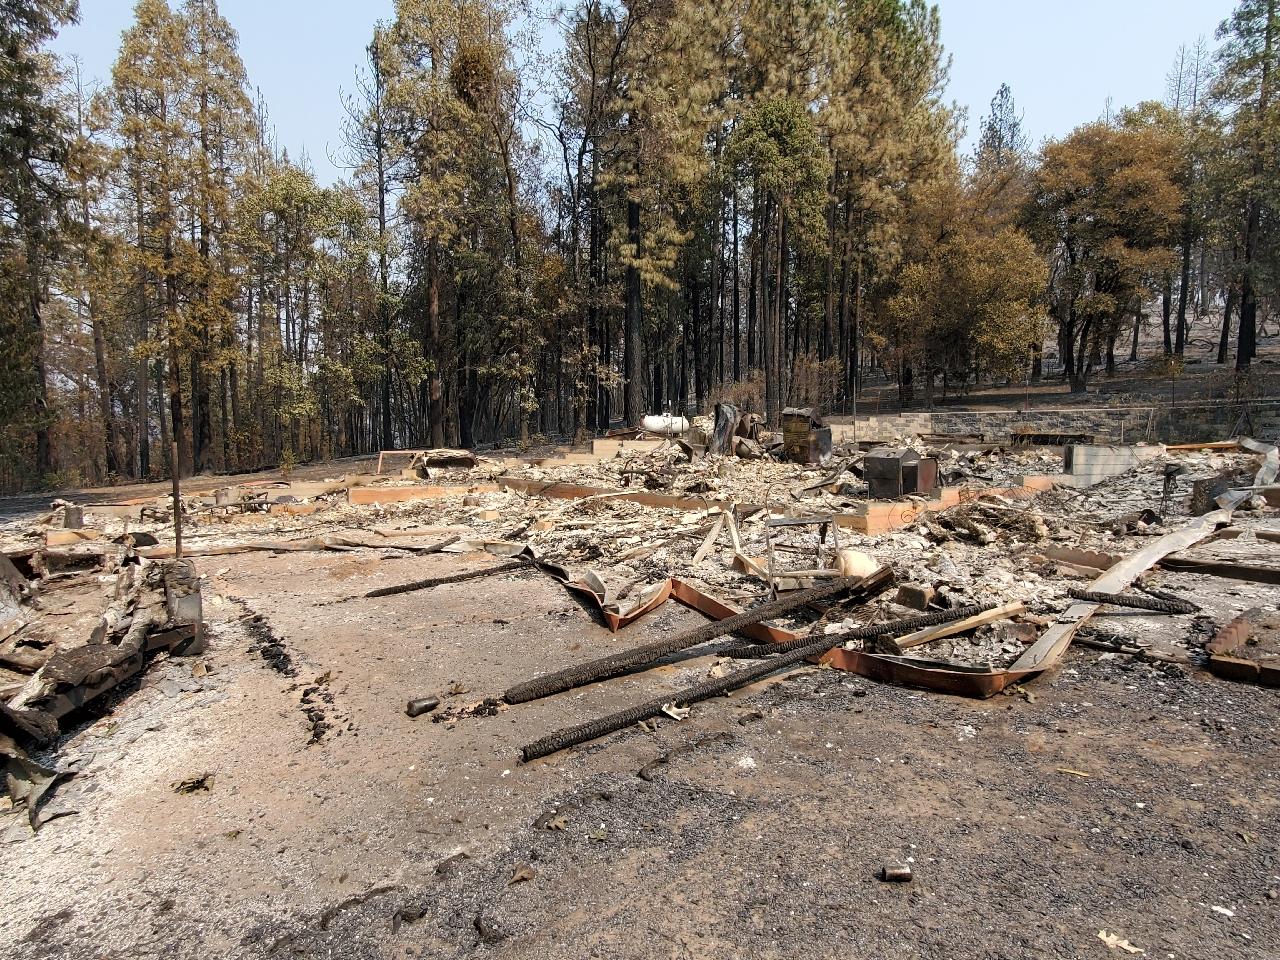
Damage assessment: destroyed